Graham Ivan Clark

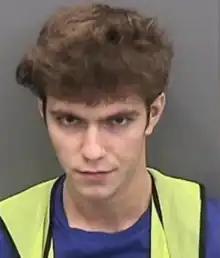
Booking photo from July 2020

Graham Ivan Clark (born January 9, 2003) is an American computer hacker, cybercriminal and a convicted felon regarded as the main perpetrator behind the 2020 Twitter account hijacking.